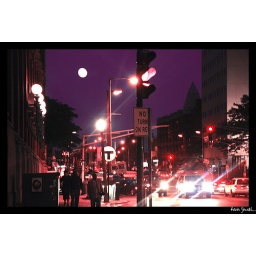
nice shot of people walking on the sidewalk, some cars in the road, nice sky, and a full moon